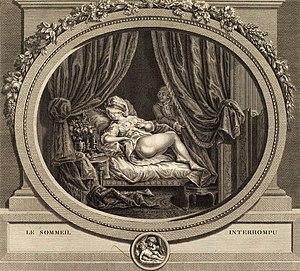
Jean Dambrun est un dessinateur et graveur français, considéré comme l'un des maîtres de l'illustration au XVIIIᵉ siècle. Il est l'auteur de plusieurs centaines de pièces.